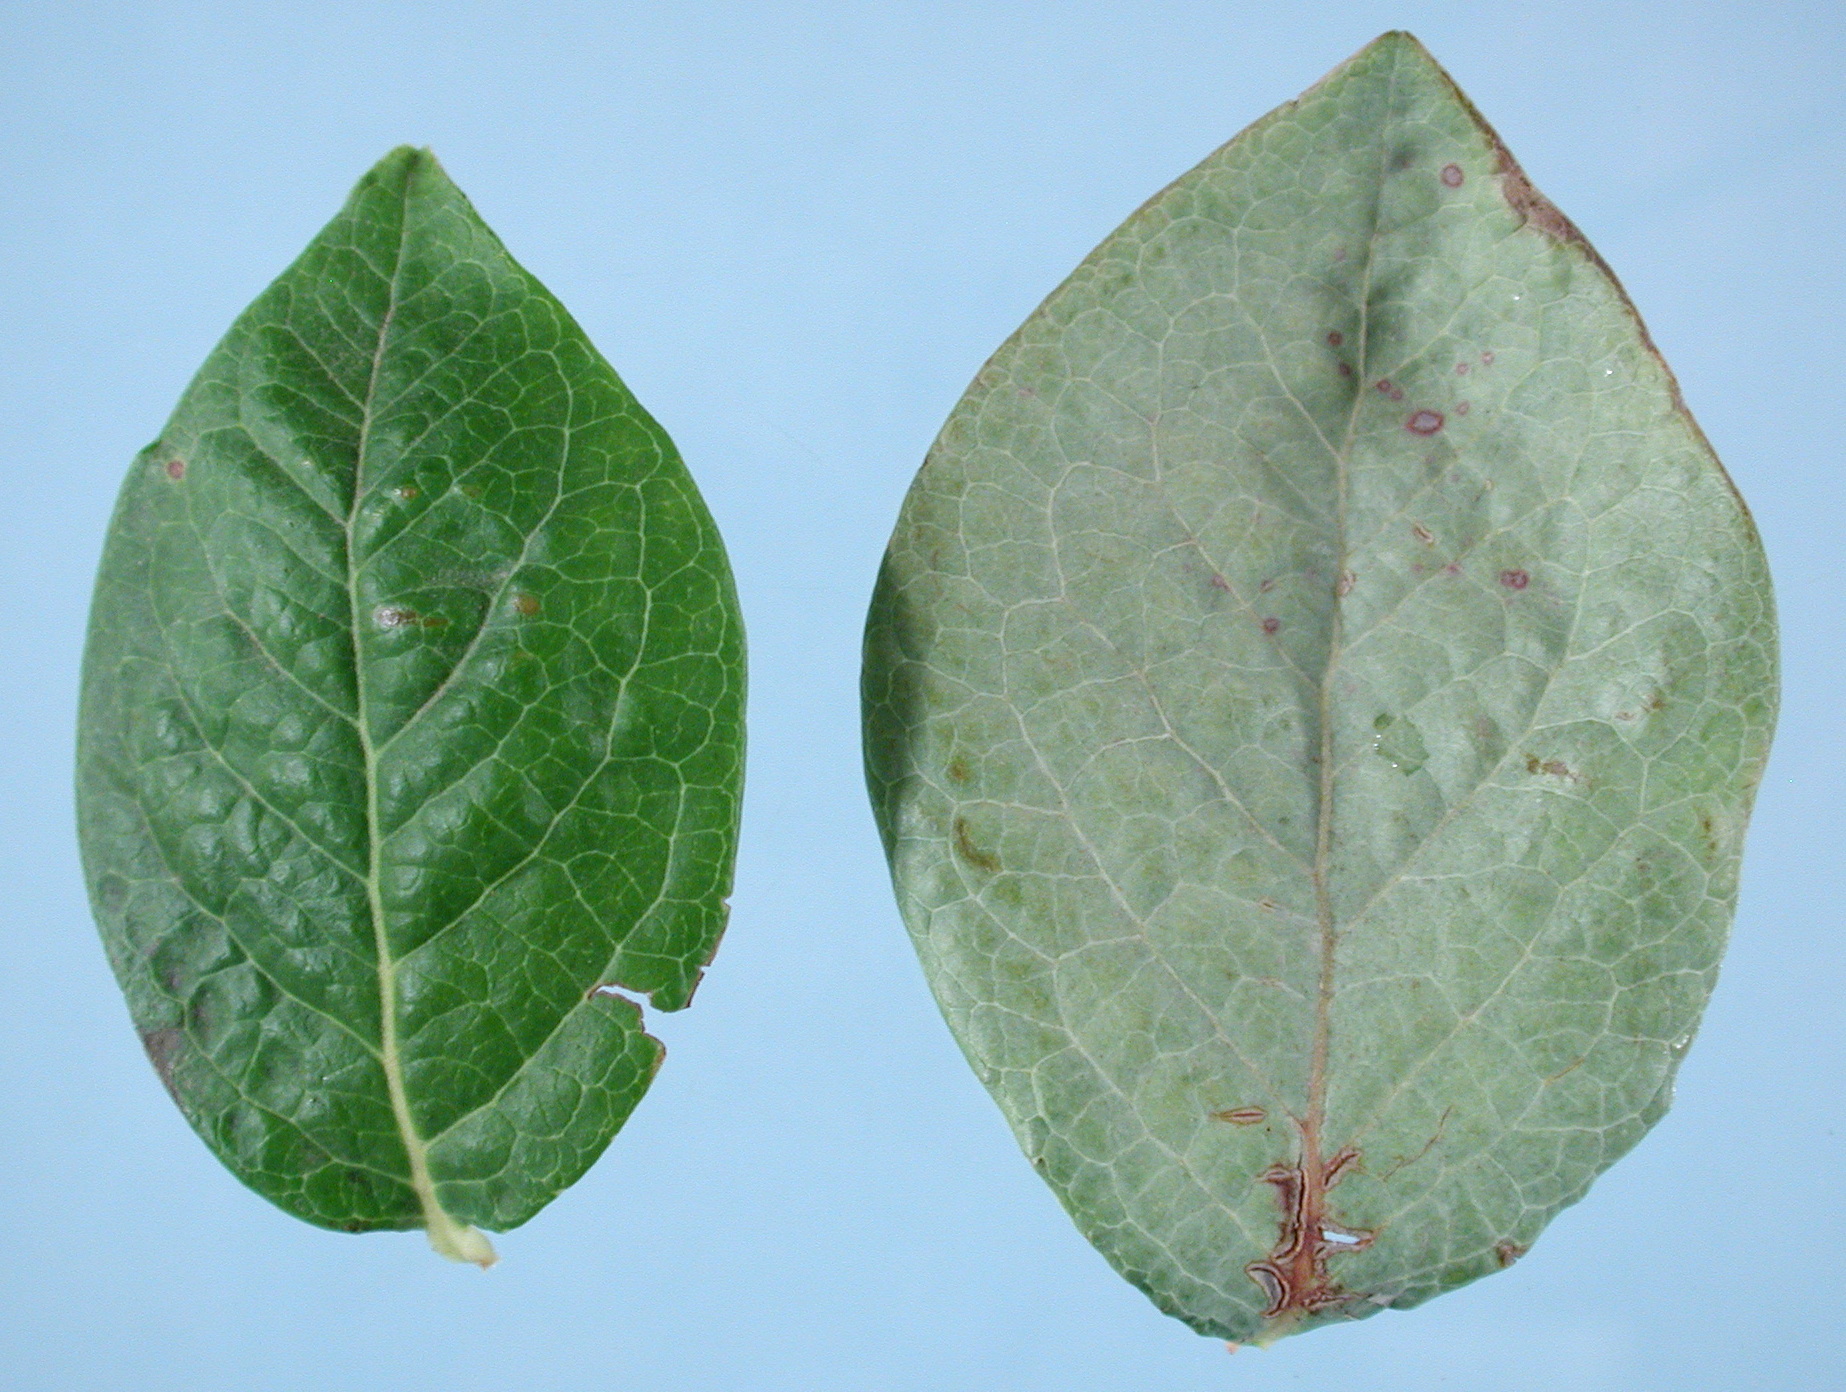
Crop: tomato
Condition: late_blight